Mr. Wu (1927 film)

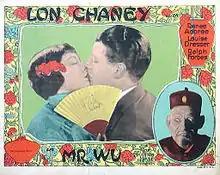
Original lobby card with Lon Chaney

"Mr. Wu" was originally a stage play, written by Harold Owen and Harry M. Vernon. It was first staged in London in 1913; the first U.S. production opened in New York on October 14, 1914 with stage star Walker Whiteside playing Wu.